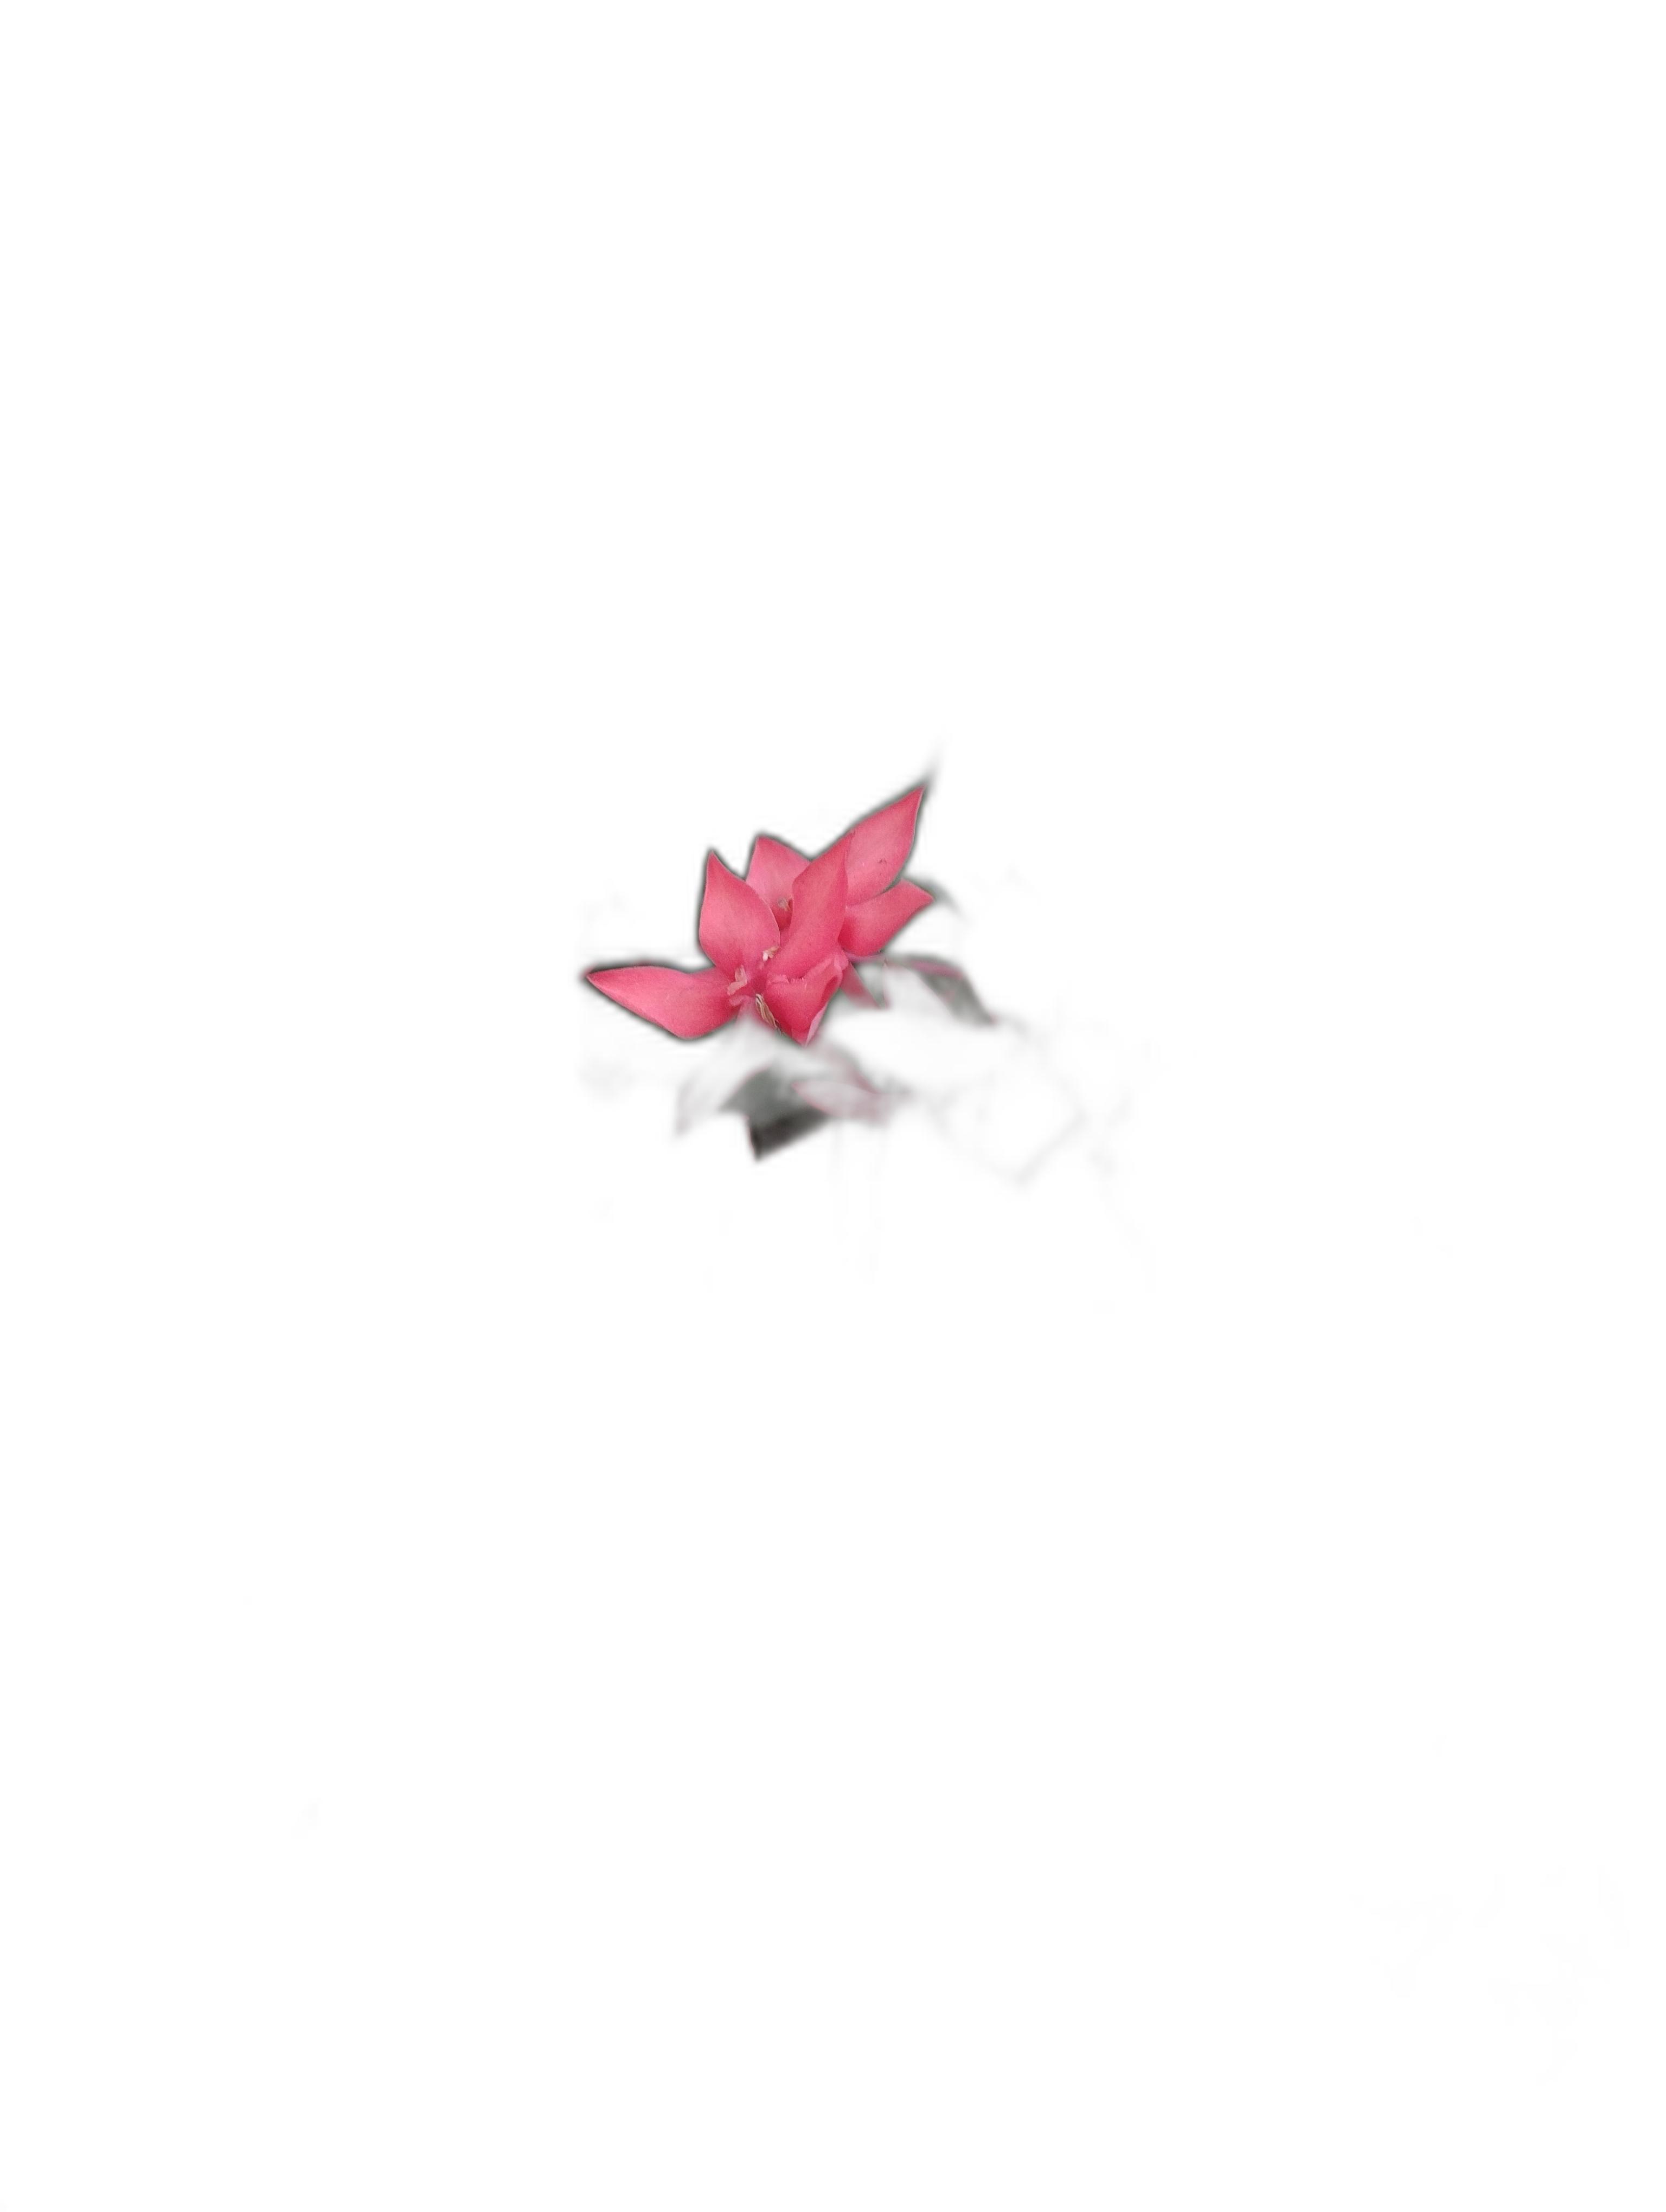
Label: Jungle geranium